Pygmy slow loris

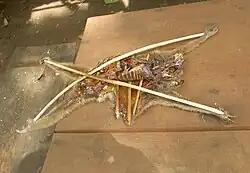
The pygmy slow loris is captured for use in traditional medicine throughout its range.

Due to a combination of unstable political situations in its range, and its nocturnal, arboreal lifestyle, population data for the pygmy slow loris are scarce. The population in China has been estimated at less than 500 individuals. In the 1980s, one estimate placed the population at roughly 72,000 individuals, while another estimate from the same period placed the number around 600–700 individuals. This enormous discrepancy underlines the difficulty to calculate population size without detailed field studies. In Laos, the wildlife status report of 1999 describes the species as "little known" and "common", based on availability of potential habitat. In 2020 the IUCN classified the pygmy slow loris as endangered, as did the Vietnam Red Data Book the same year. The European Union (EU) (2005) describes the population status in Laos as "apparently widespread, but not common anywhere".